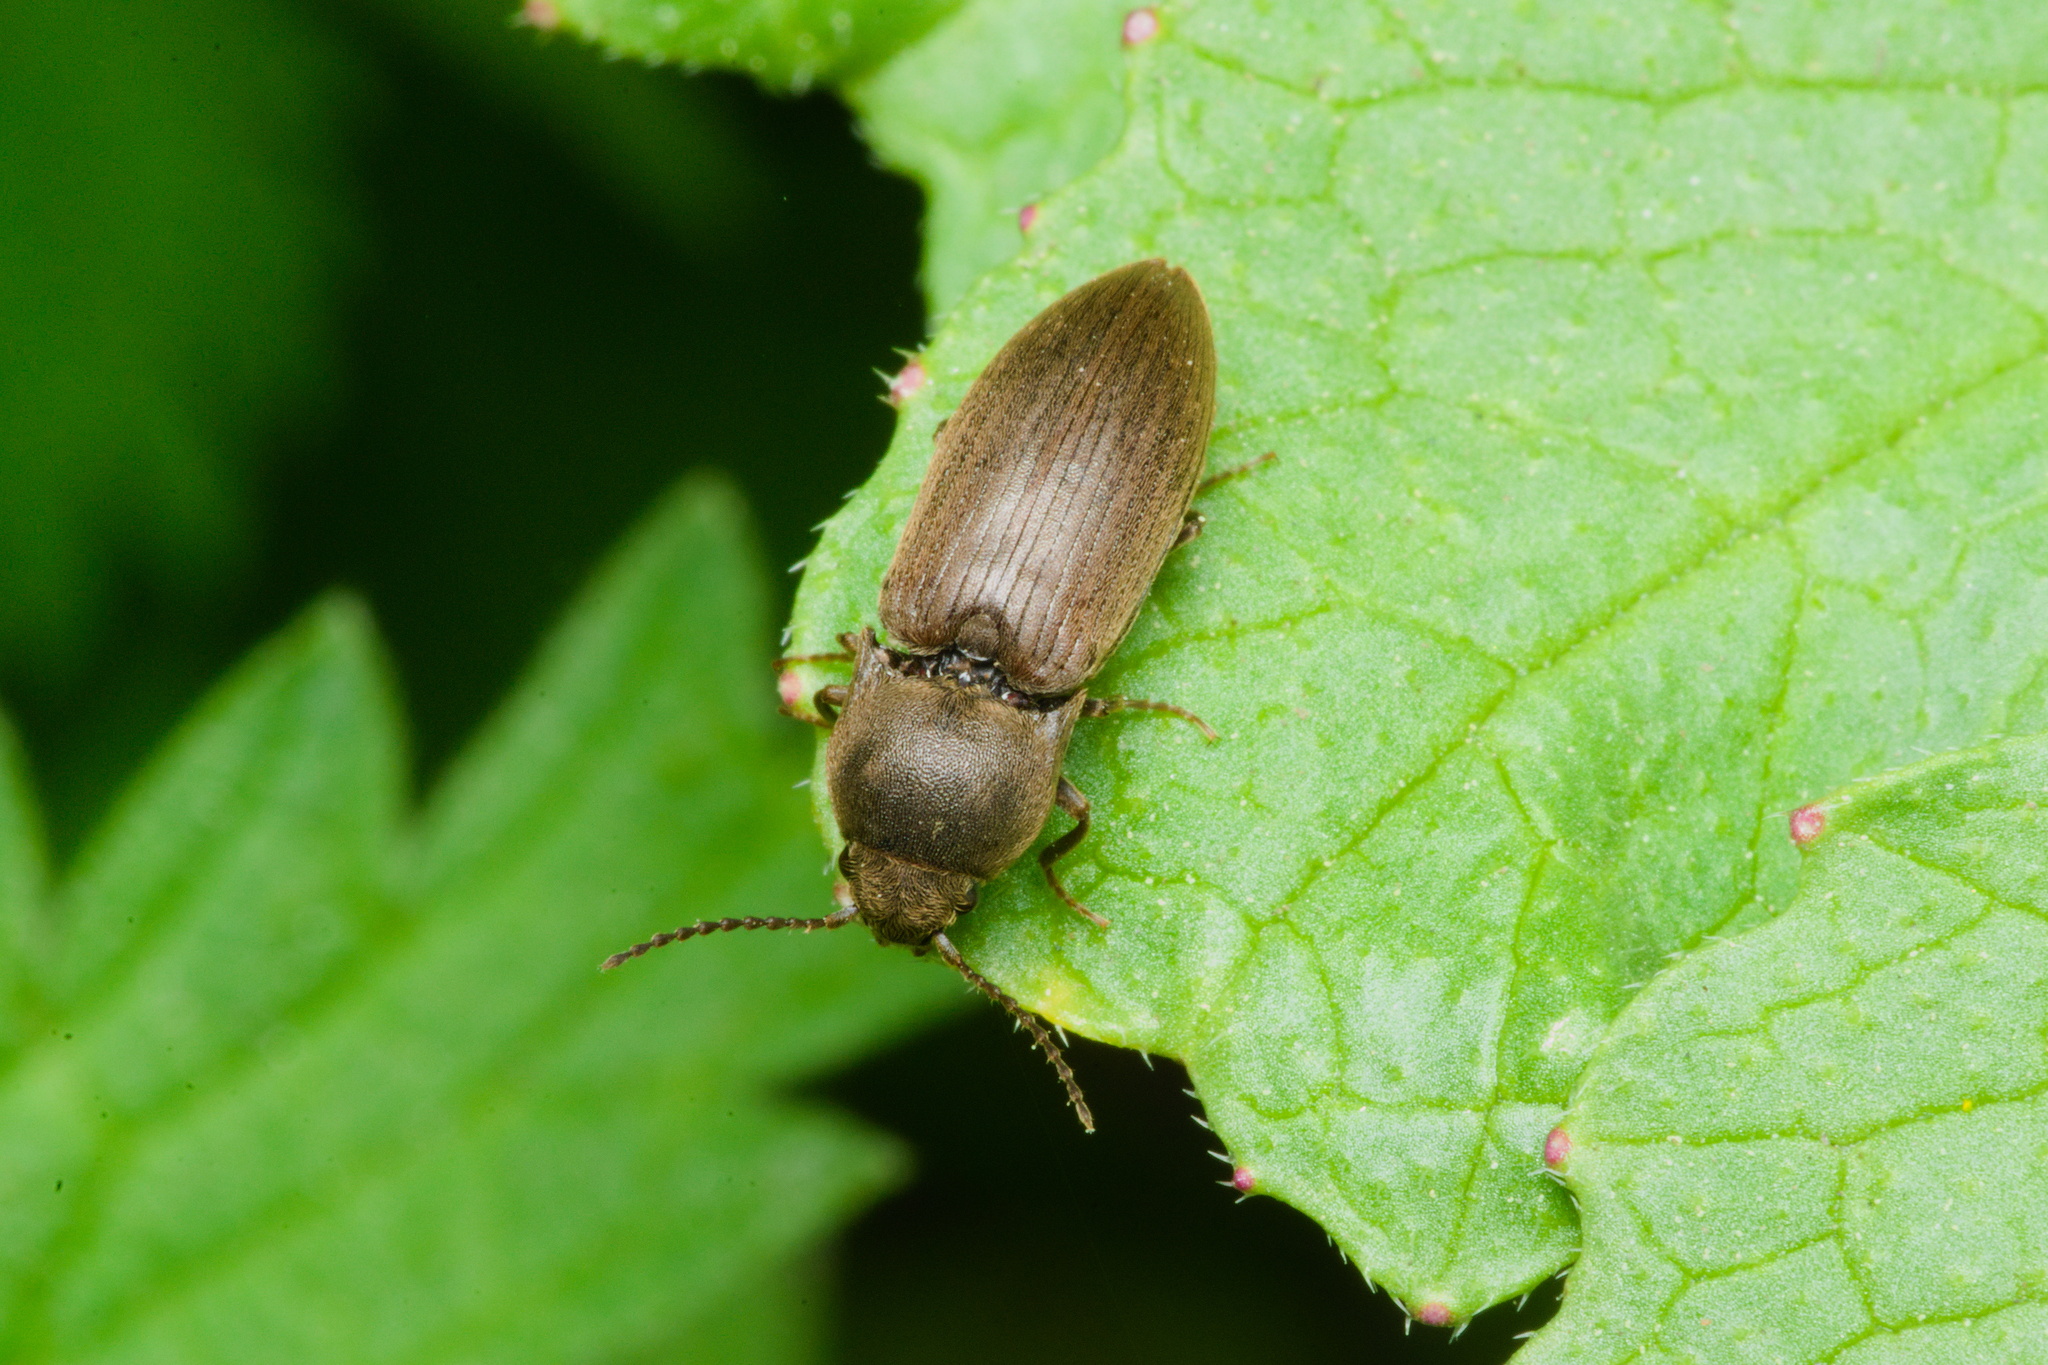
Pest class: clickbeetles_wireworms